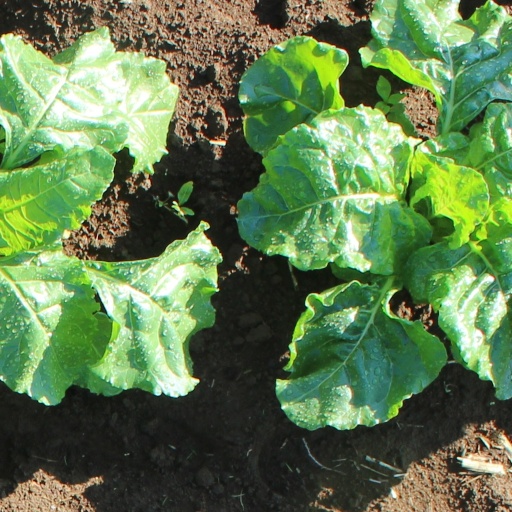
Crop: sugar beet